Indiana-class battleship

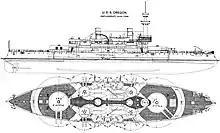
drawing schematic, showing two large turrets before and aft and four smaller turrets on wing positions midships

The "Indiana"-class ships were designed specifically for coastal defense and were not intended for offensive actions. This design view was reflected in their moderate coal endurance, relatively small displacement and low freeboard, which limited seagoing capability. However, they were heavily armed and armored, so much in fact that "Conway's All the World's Fighting Ships" describes them as "attempting too much on a very limited displacement." They resembled the British battleship , but were shorter and featured an intermediate battery consisting of eight 8-inch guns not found in European ships, giving them a very respectable amount of firepower for their time.